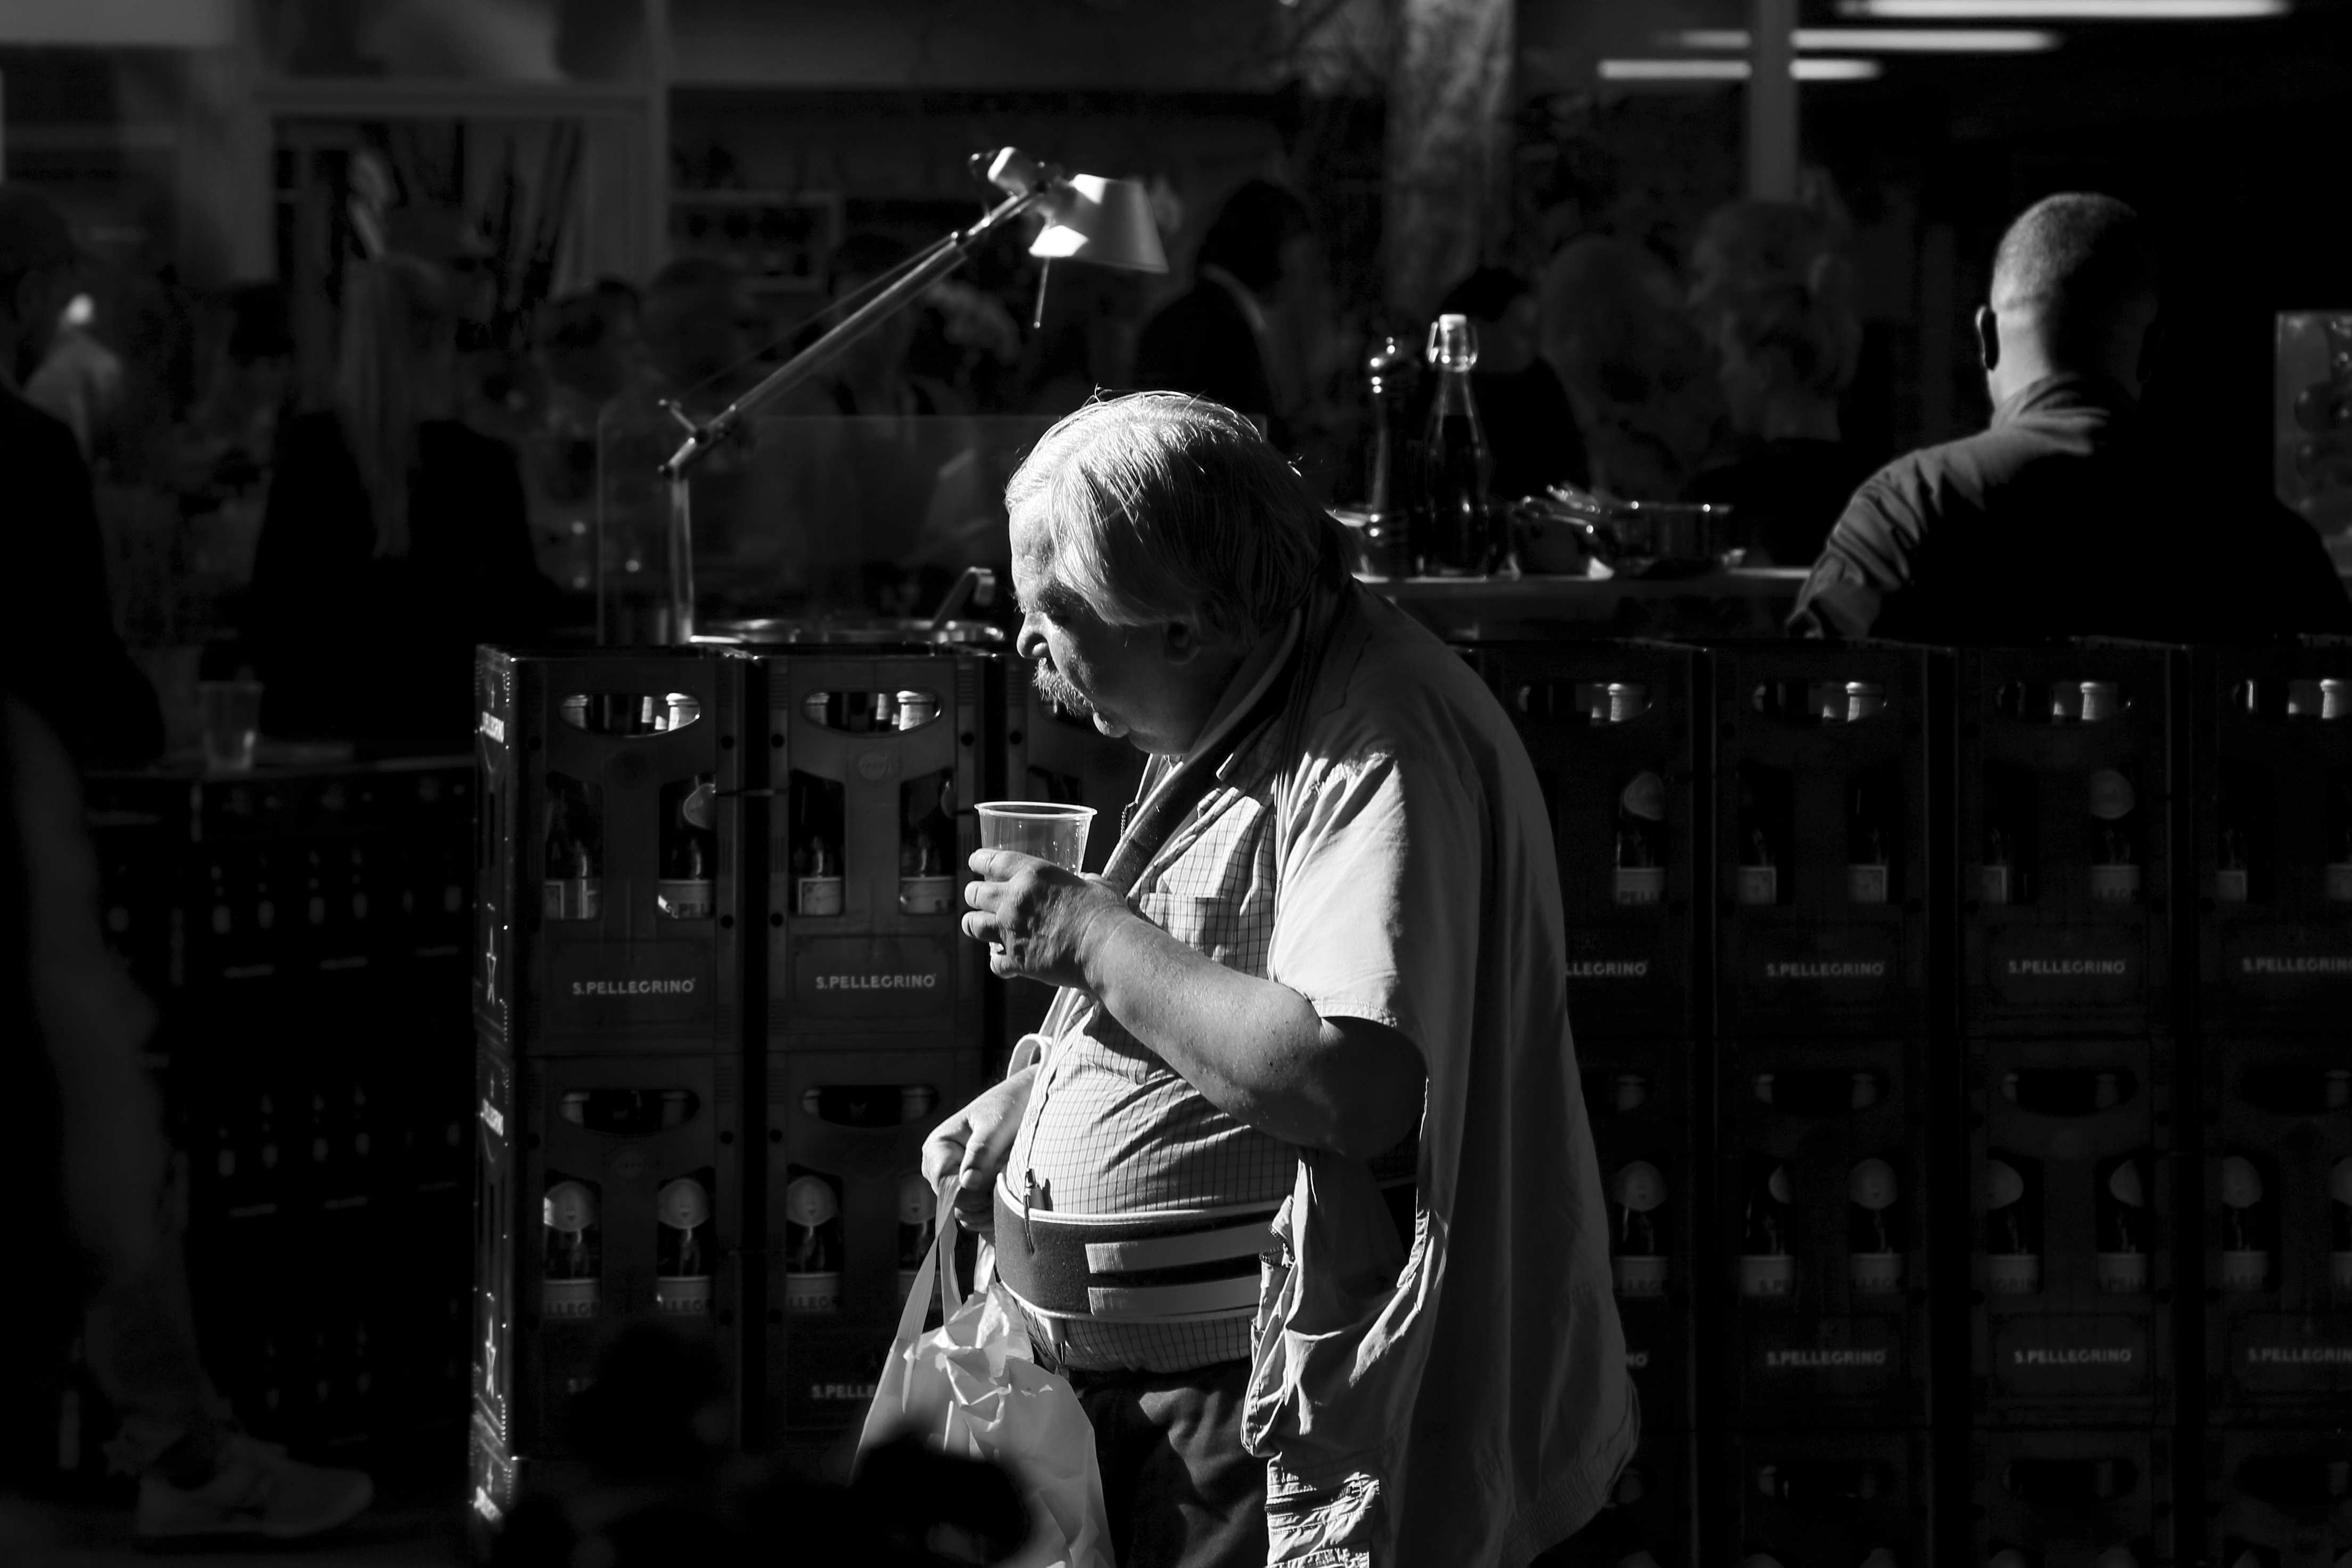
water, music, black and white, people, street, town, city, urban, crowd, darkness, musician, black, monochrome, heat, performance art, streetphotography, bw, blackandwhite, blackwhite, candid, stage, performance, hot, singing, stadt, eau, germany, alemania, allemagne, wasser, thirst, schwarzweis, streetscene, snap, entertainment, frankfurtmain, frankfurtammain, frankfurtam, frankfurtamain, francfort, germania, hesse, hassia, hessen, einfarbig, leute, strassenszene, stdtisch, strase, frankfurt, publicplace, heis, durst, mineralwater, sprudel, hitze, monochrome photography, film noir